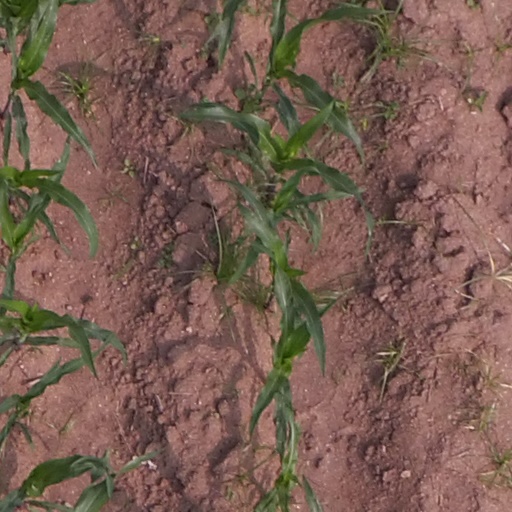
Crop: maize; corn